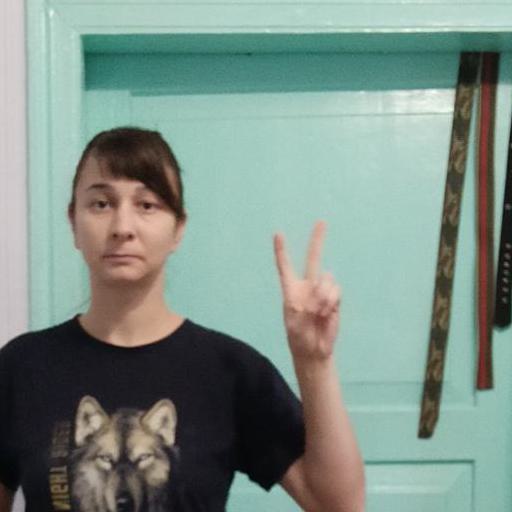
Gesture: peace